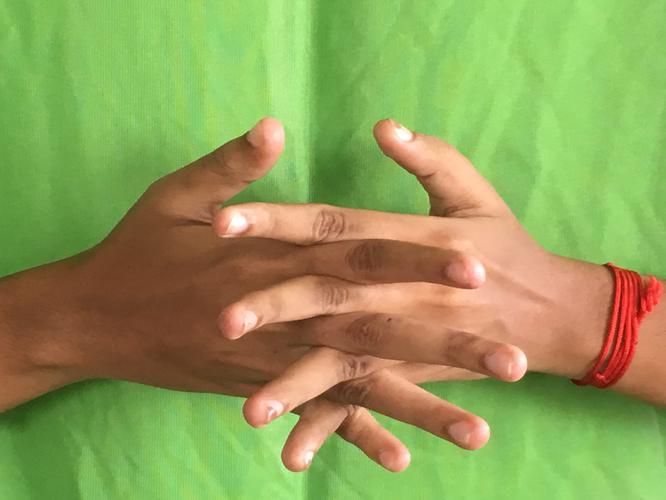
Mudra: Karkatta
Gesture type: double_hand